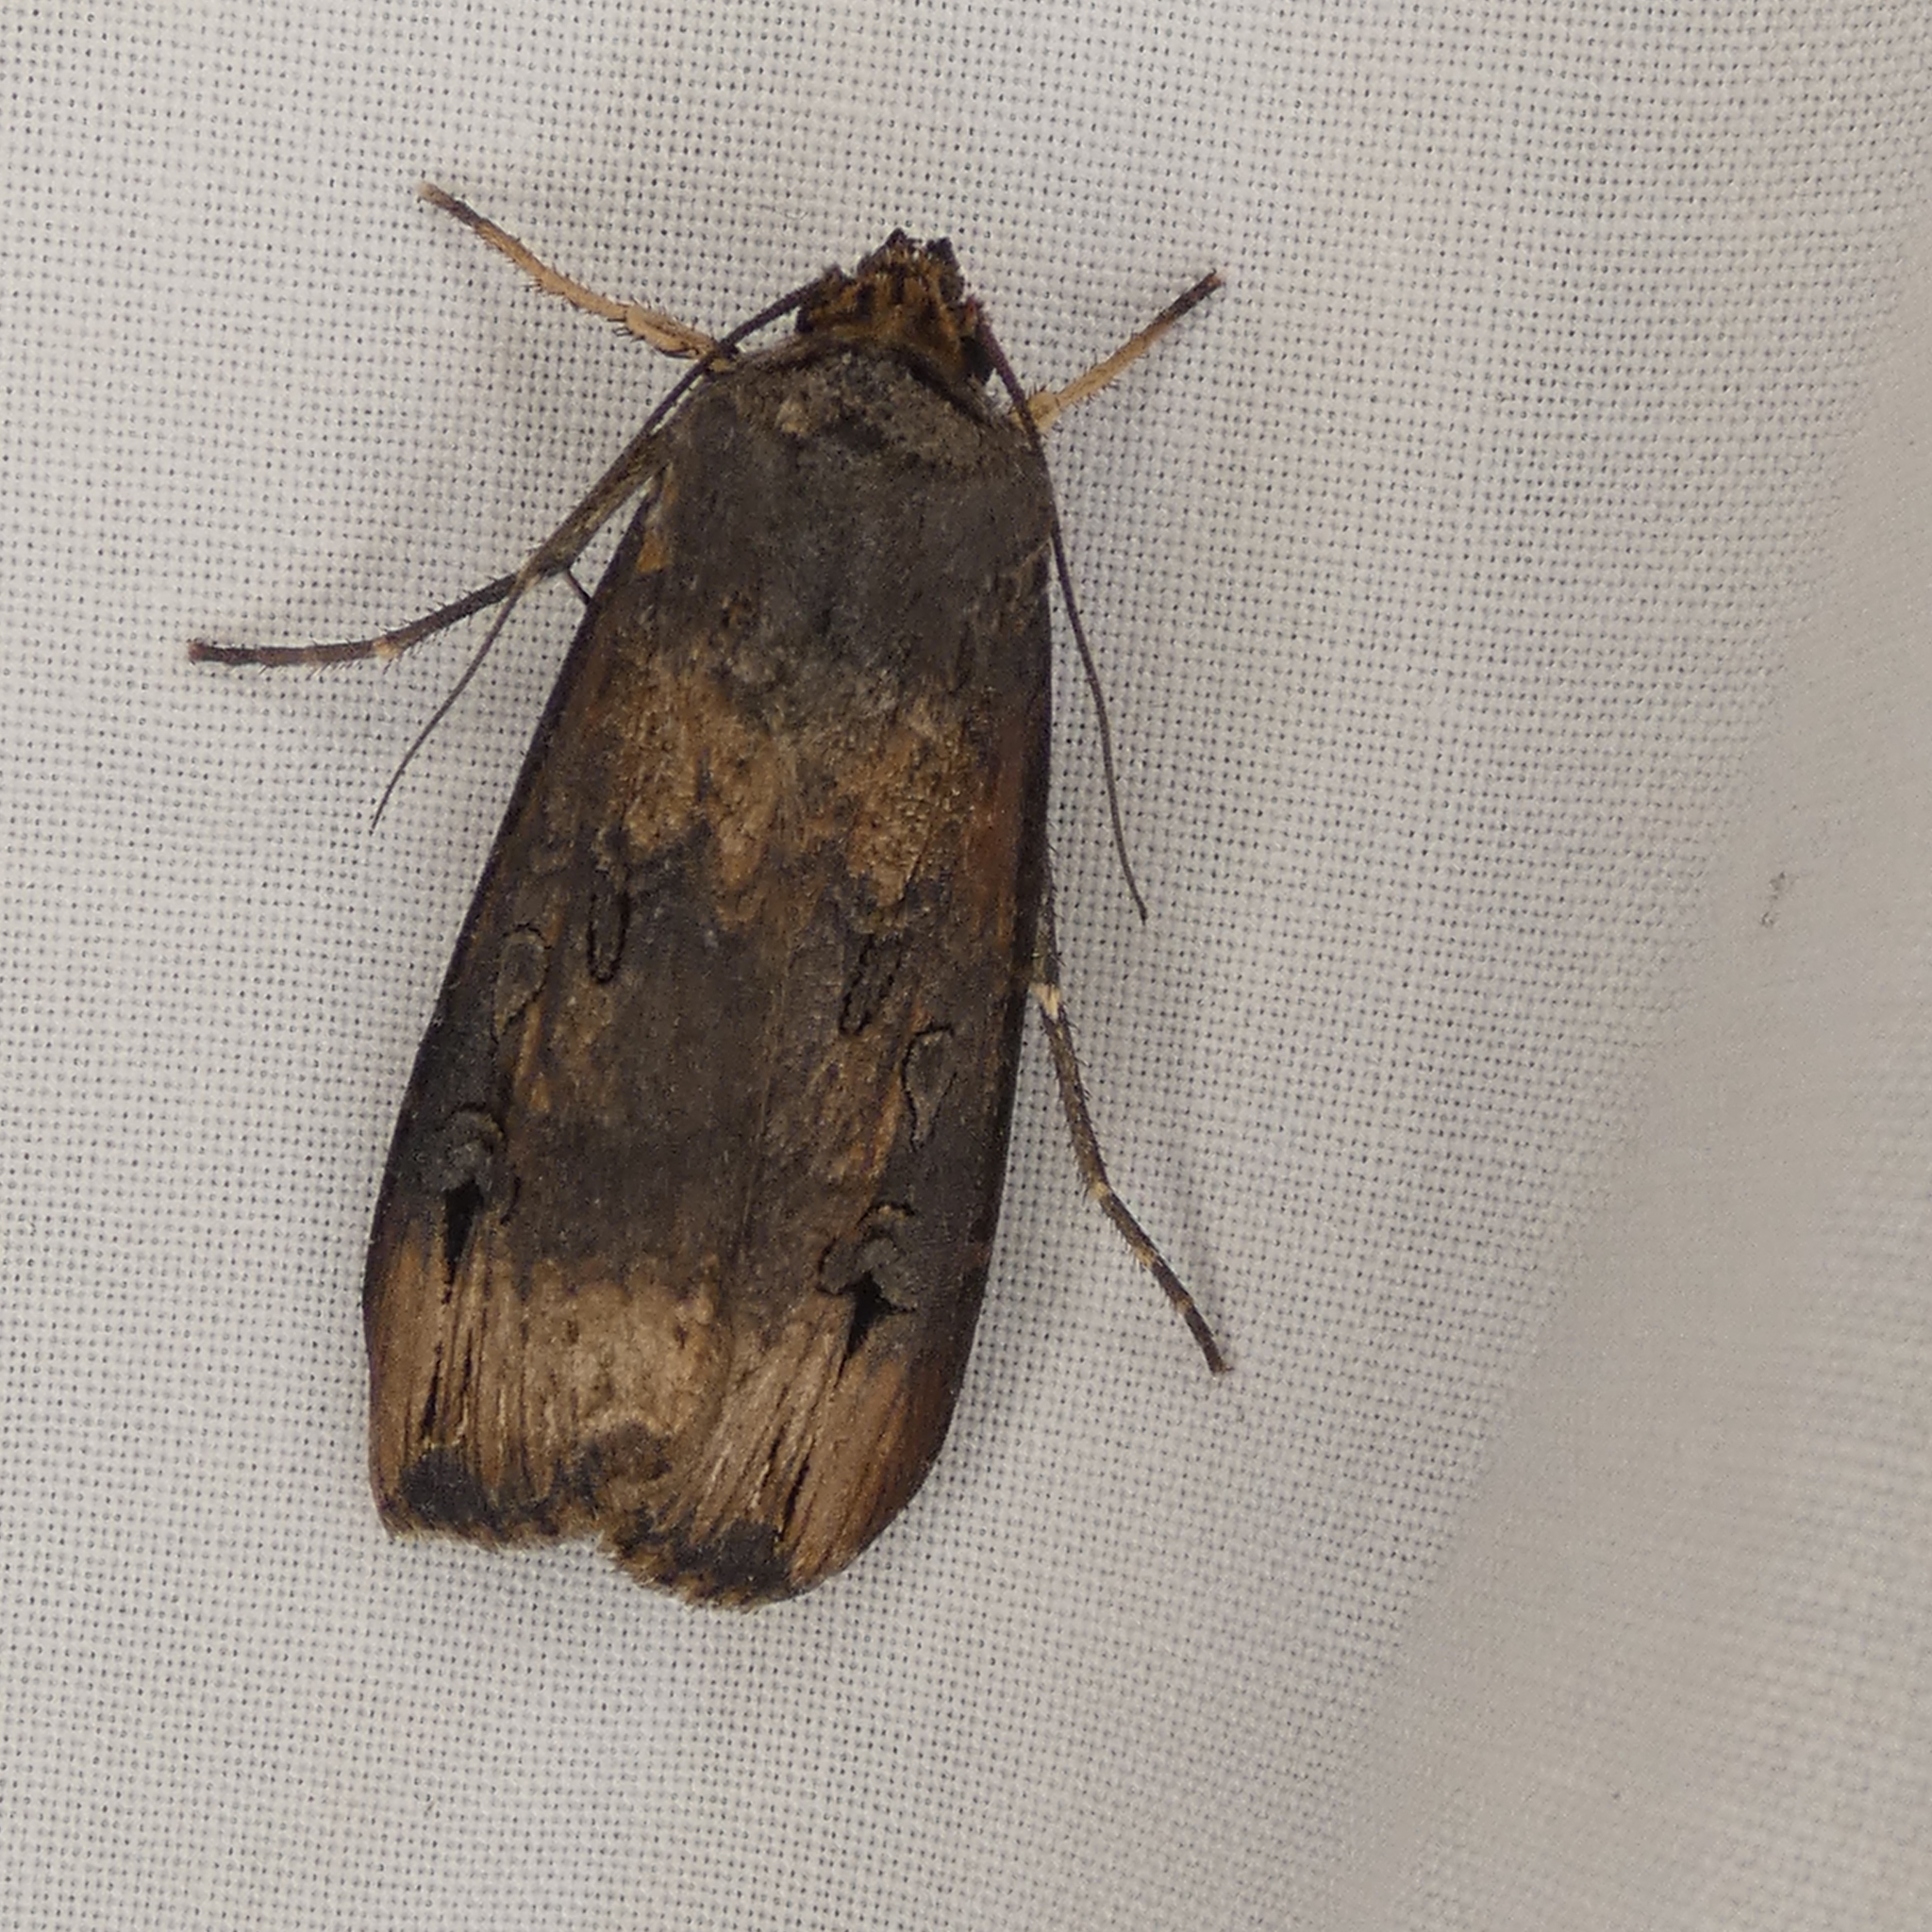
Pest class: cutworms